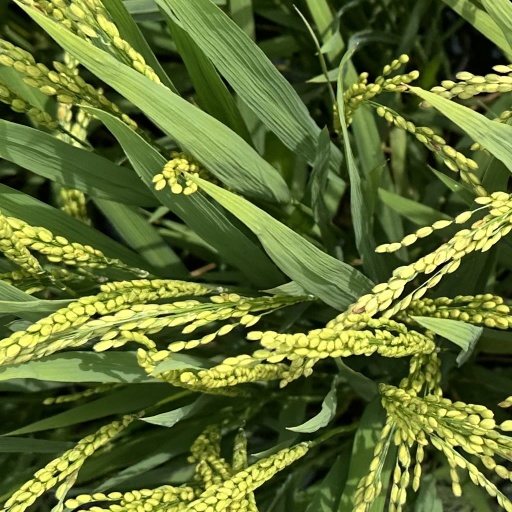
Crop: rice